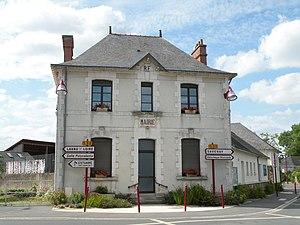
Mairie de Bouée.
Bouée est une commune de l'Ouest de la France, située dans le département de la Loire-Atlantique, en région Pays de la Loire. La commune fait également partie de la Bretagne historique et plus particulièrement du Pays nantais.